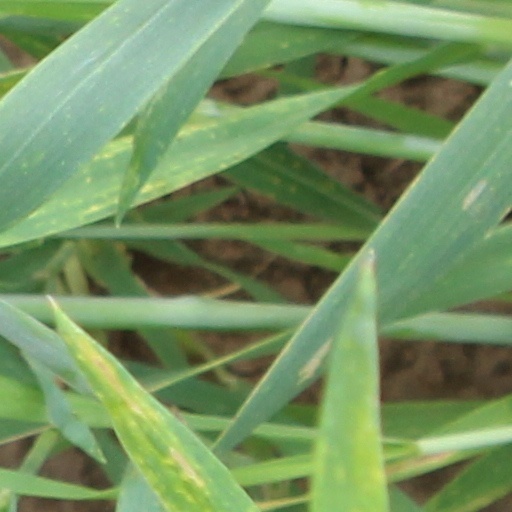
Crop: wheat